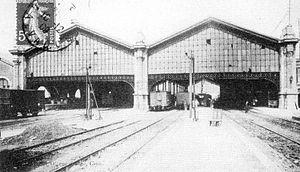
Cet article traite de l'histoire de Caen.
La gare de Caen, autrefois appelée gare de l'Ouest ou gare de l'État, est une gare ferroviaire française de la ligne de Mantes-la-Jolie à Cherbourg, située à proximité du centre ville de Caen dans le département du Calvados, en région Normandie.